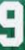
Number: 9